Gosport and Cosham lines

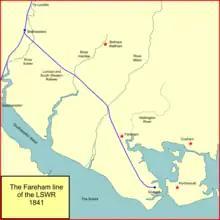
The Fareham lines in 1841

One of the earliest of long-distance railways, the London and Southampton Railway opened its line between those places on 11 May 1840. During the construction period, the Portsmouth Junction Railway was promoted: it would build a branch line from Bishopstoke (later known as Eastleigh) on the London and Southampton Railway, via Botley, Fareham and Cosham to Portsmouth. Influential residents of Portsmouth opposed the idea; there was considerable hostility between Portsmouth and Southampton, and it seemed to them unthinkable for Portsmouth to be on a branch line of a main line to Southampton.